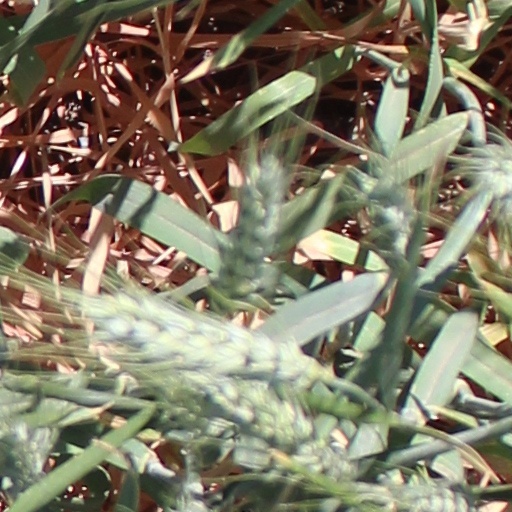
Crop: wheat